Benavente, Zamora

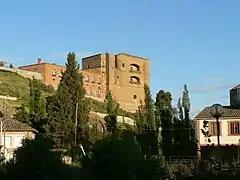

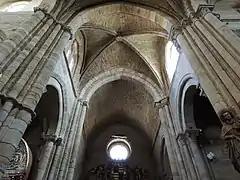

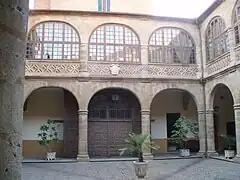

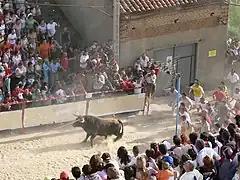

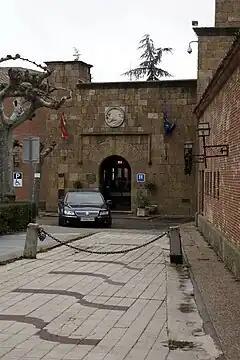

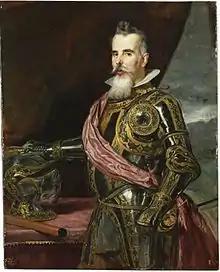
Juan Francisco Pimentel y Ponce de León, 7th Duke of Benavente, deceased 1652, by Diego Velázquez, 1648.

Benavente is characterized by a cold semi-arid climate in the Köppen climate classification ("BSk") with continental influences due to the altitude of the municipality and its distance to the sea. The amount of winter frosts is increased, taking place even in spring, with consequential damage to some of the local agriculture.